St John's College, University of Sydney

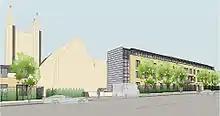
Artist's impression of proposed buildings

The 1960s saw great activity, with extensions to the college. In 1961, one hundred years after the first construction, Menzies Wing On the east end of the South Range was begun. The architects were McDonell, Mar and Anderson. The Menzies Wing was opened by the Right Honourable Robert Menzies and blessed by Cardinal Norman Gilroy on 14 May 1961. In 1962 the refectory was extended through to where the sacristies were, leaving an open arcade where the eastern wall had been. The Polding Wing was built on the west end of the South Range in 1967 and opened by Sir Roden Cutler and blessed by Archbishop James Carroll on 26 November 1967. Although these wings are four-storeyed and very different from the design of Wardell, the architects have looked back to his design for guidance and inspiration. Their modifications of Wardell's original design enabled the present building to accommodate 181 students.